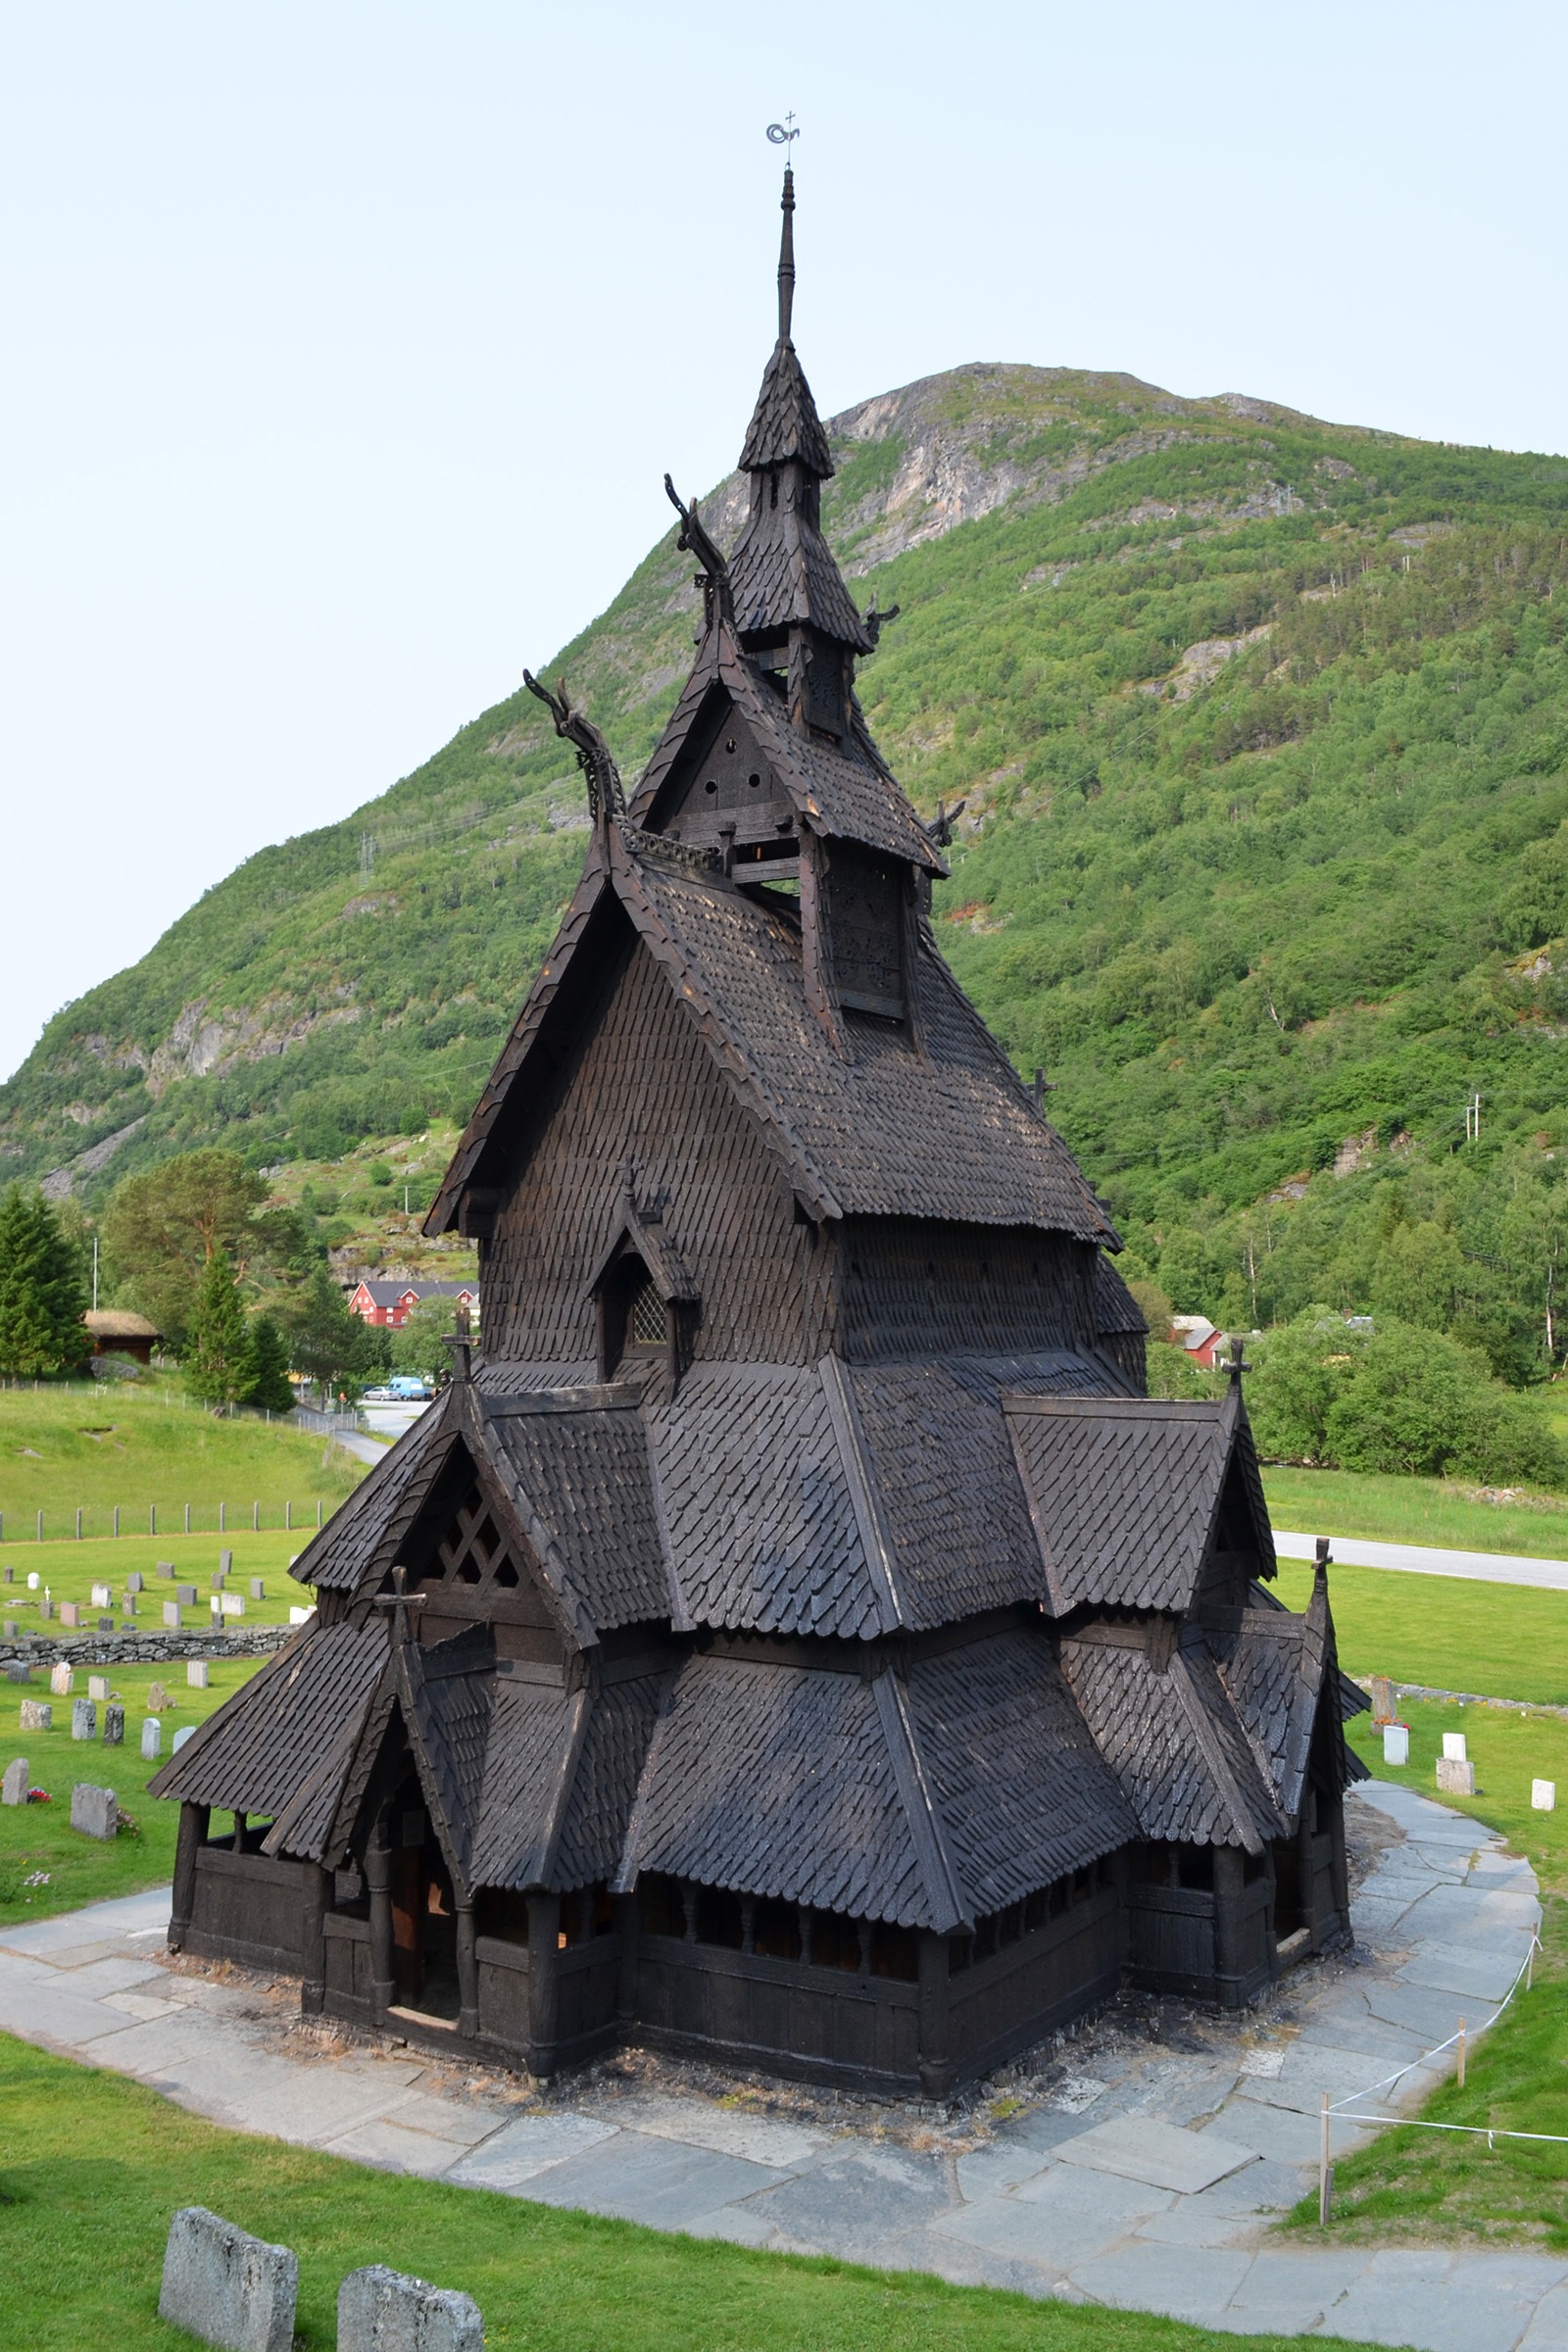
building, monument, church, chapel, cemetery, place of worship, places of interest, monastery, h, historically, norway, stave church, wooden church, historic site, borgund